Income inequality in the United States

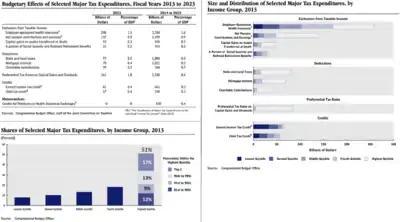
CBO charts describing amount and distribution of top 10 tax expenditures (i.e., exemptions, deductions, and preferential rates)

Increasing public funding for services such as healthcare can reduce after-tax inequality. The Affordable Care Act reduced income inequality for calendar year 2014: